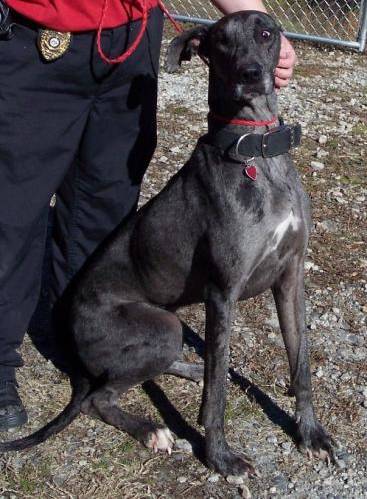
Label: dog